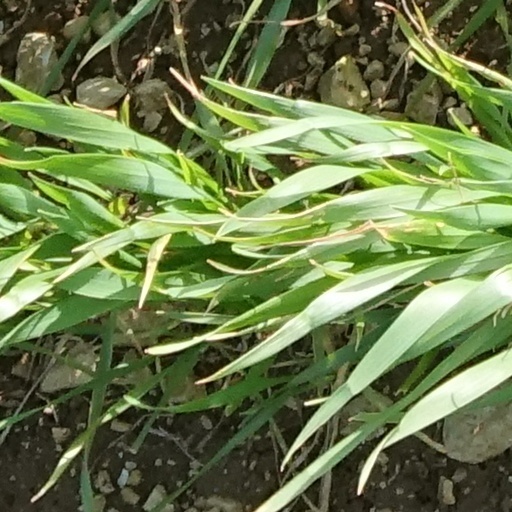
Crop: wheat